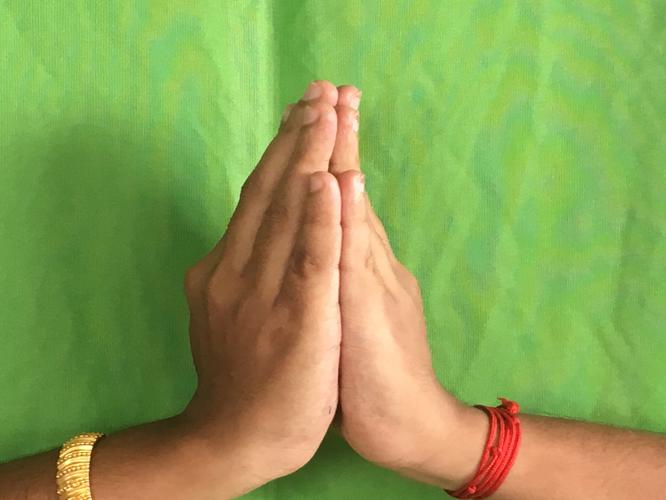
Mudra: Anjali
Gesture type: double_hand